Boussy, Haute-Savoie

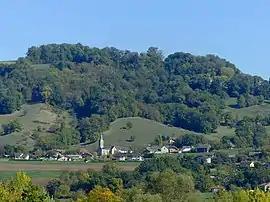
Boussy seen from Rumilly.

Boussy is a commune in the Haute-Savoie department in the Auvergne-Rhône-Alpes region in south-eastern France.